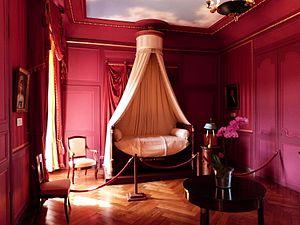
Le château de Villandry est un ensemble entremêlant intimement architecture et jardins, situé à 15 km à l'ouest de Tours, dans le département français d'Indre-et-Loire, en région Centre-Val de Loire.